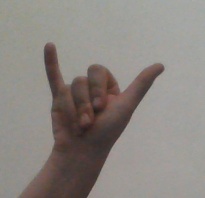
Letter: ya